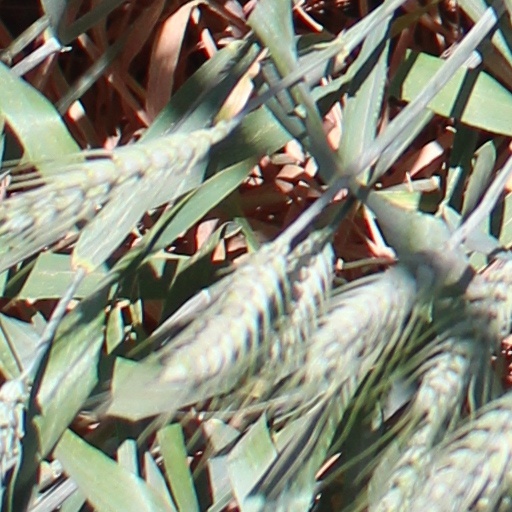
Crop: wheat